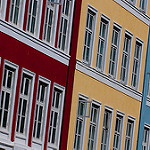
Scene: Outdoor